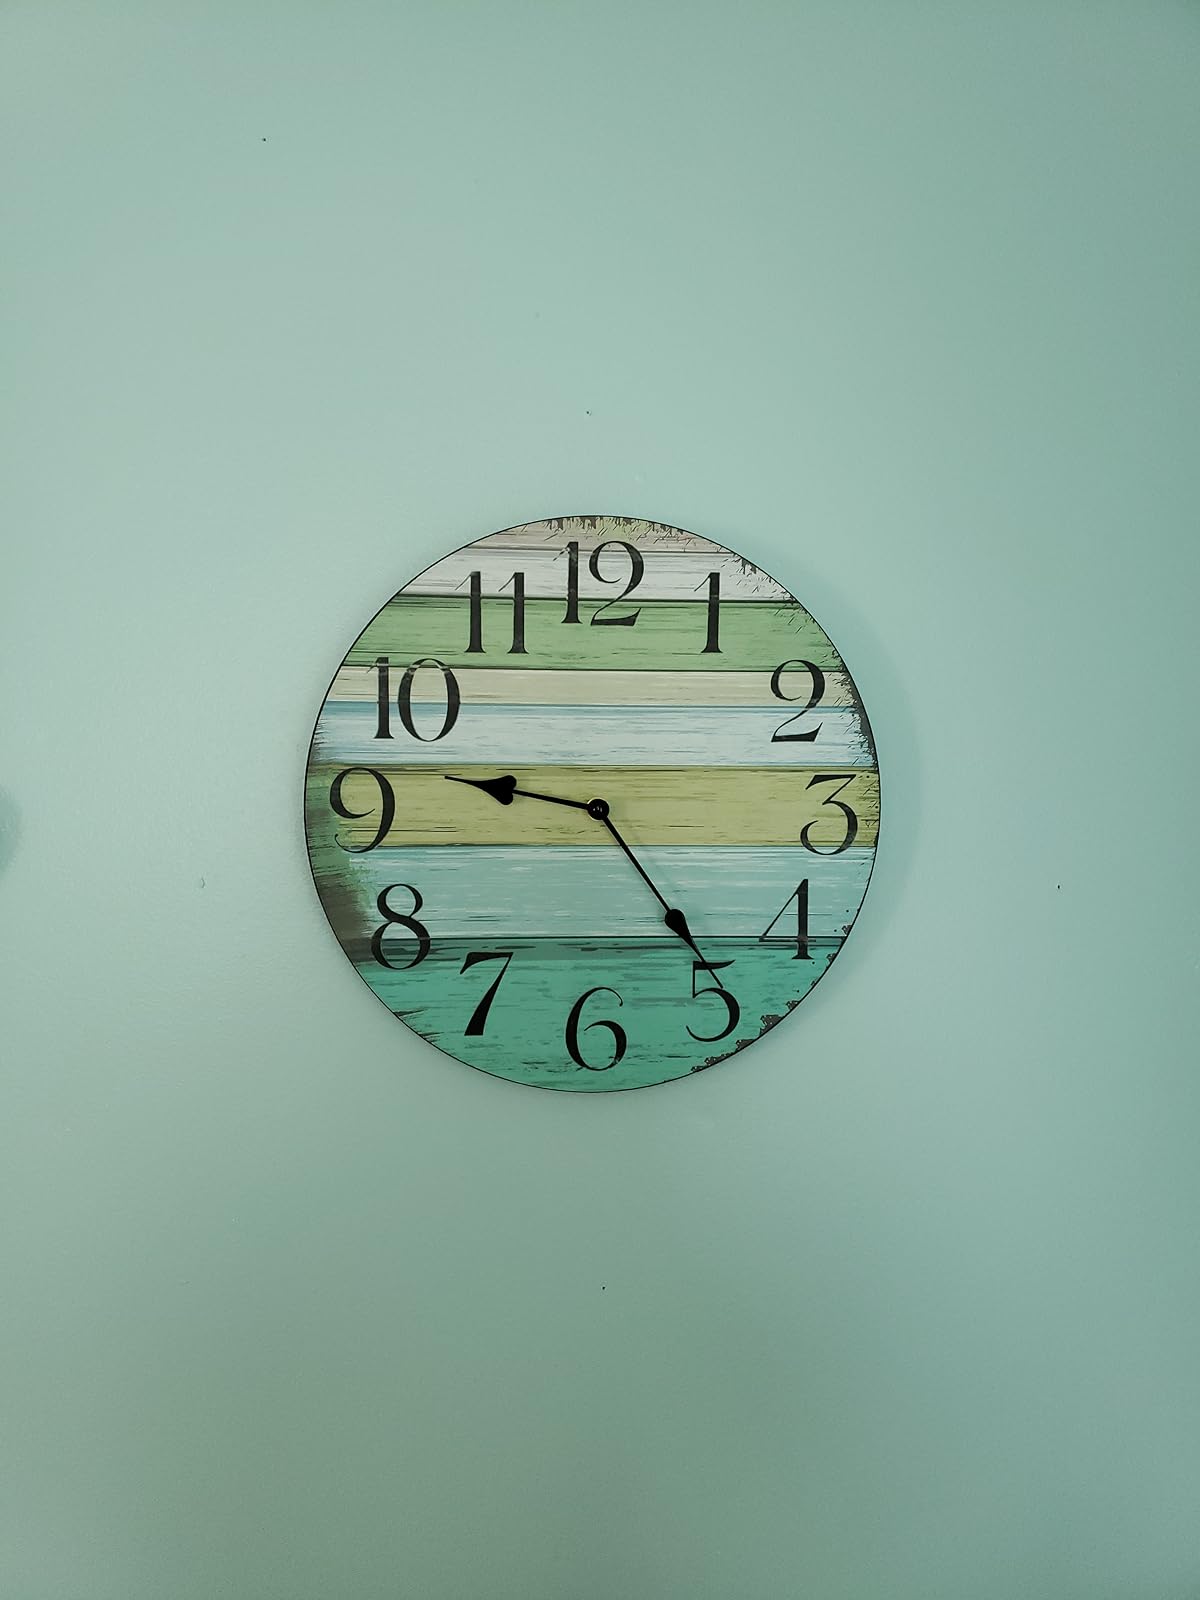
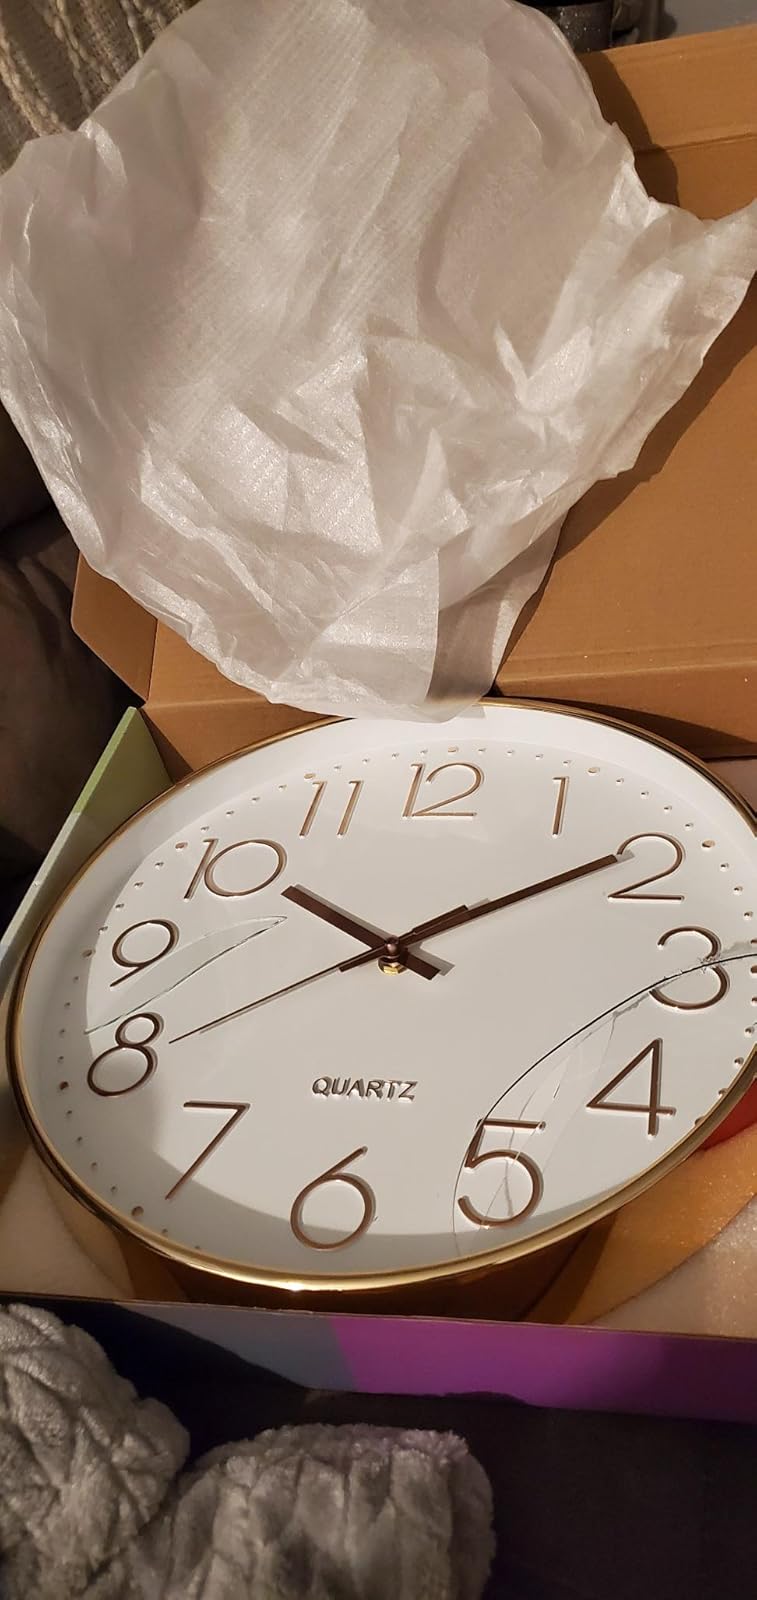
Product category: clock
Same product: no